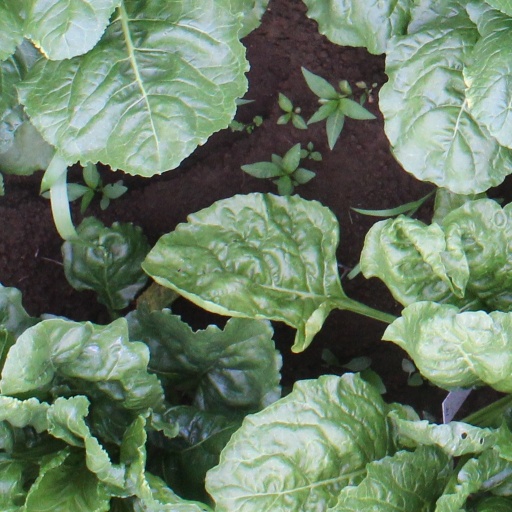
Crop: sugar beet